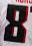
Number: 8